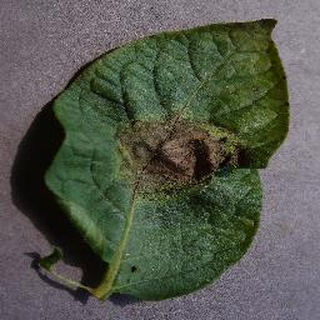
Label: potato_late_blight